Amateur radio satellite

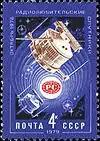
USSR postal stamp depicting amateur radio satellitе RS-2

Other programs besides OSCAR have included Iskra (Soviet Union) circa 1982, (Fuji-OSCAR 12) (Japan) in 1986, RS (Soviet Union and Russia), and CubeSats. (There is a ).